Estadio Universitario de Campeche

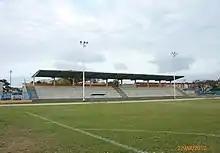
Estadio Universitario.jpg

The Universitario de Campeche is a multi-use stadium in Campeche City. It is currently used mostly for football matches and is the home stadium for Corsarios de Campeche The stadium has a capacity of 4,000 people.